Autobiography of Mark Twain

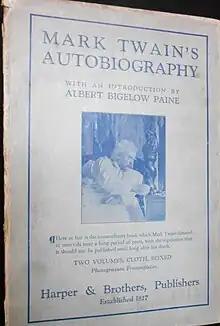
1924 edition

The Autobiography of Mark Twain is a written collection of reminiscences, the majority of which were dictated during the last few years of the life of the American author Mark Twain (1835–1910) and left in typescript and manuscript at his death. The "Autobiography" comprises a collection of anecdotes and ruminations rather than a conventional autobiography. Twain never compiled the writings and dictations into a publishable form in his lifetime. Despite indications from Twain that he did not want his autobiography to be published for a century, he serialized selected chapters during his lifetime; in addition, various compilations were published during the 20th century. However, it was not until 2010 that the first volume of a comprehensive three-volume collection, compiled and edited by The Mark Twain Project of the Bancroft Library at University of California, Berkeley, was published.